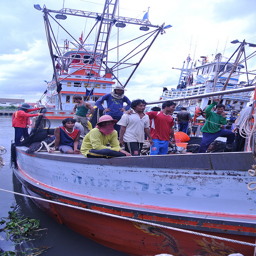
A boat filled with lots of passengers and gear.
A bunch of people on a very nice looking boat .
Several people sitting on a boat in the water near other boats.
a group of people sitting on a red and white boat
a boat filled with people waiting on it